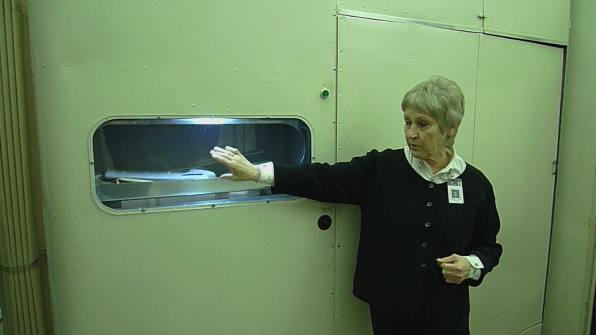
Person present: Yes